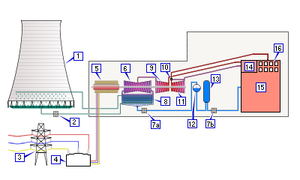
La discipline Enseignements technologiques constitue un des piliers du programme des classes de première et terminale qui mène au BAC STI2D, instauré à partir de la session 2013.